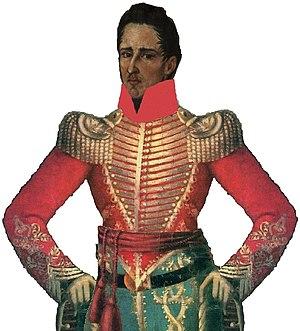
José María Córdova Muñoz est un soldat colombien, né le 8 septembre 1799 à Concepción et mort le 17 octobre 1829 à El Santuario.